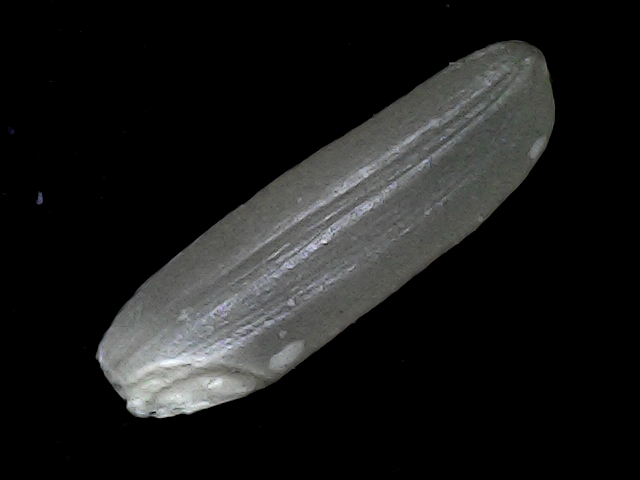
Rice variety: BD85